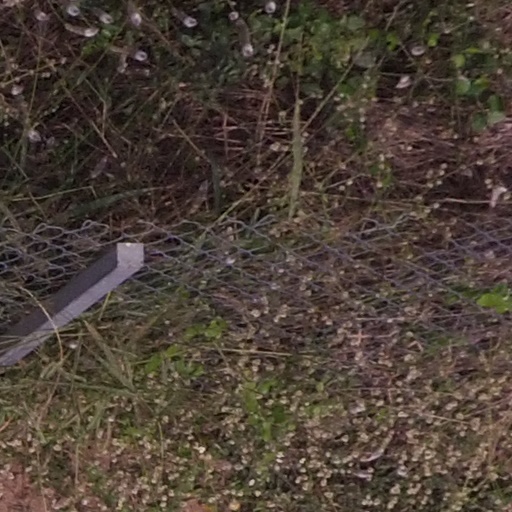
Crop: maize; corn